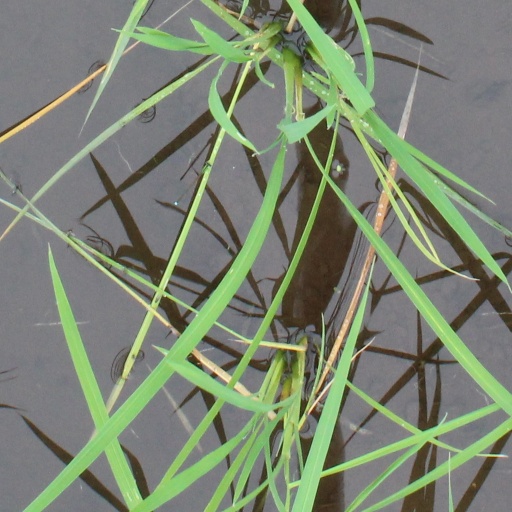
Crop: rice